Nanosys

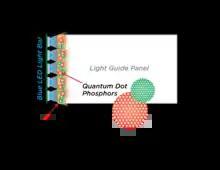
Fig 2: QuantumRail LED LCD implementation diagram

Nanosys was founded by Larry Bock, Charles Lieber and Paul Alivisatos. They were subsequently joined by Steve Empedocles, Wally Parce and Calvin Chow.